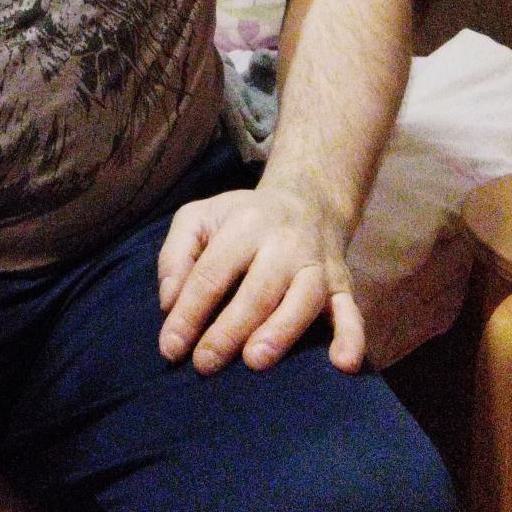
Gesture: no_gesture